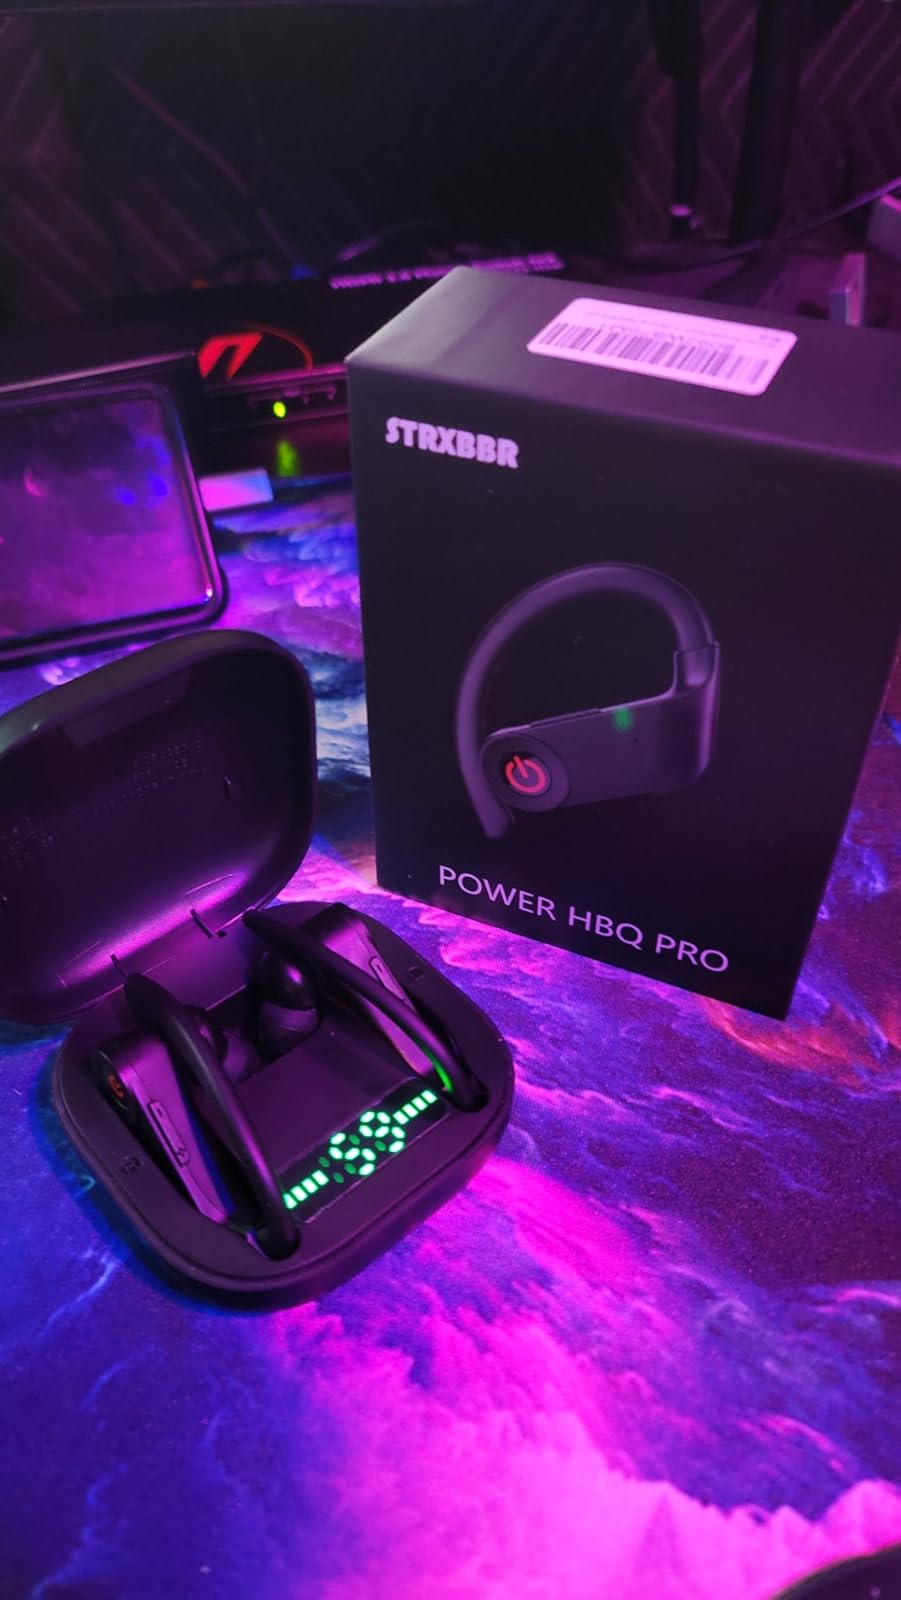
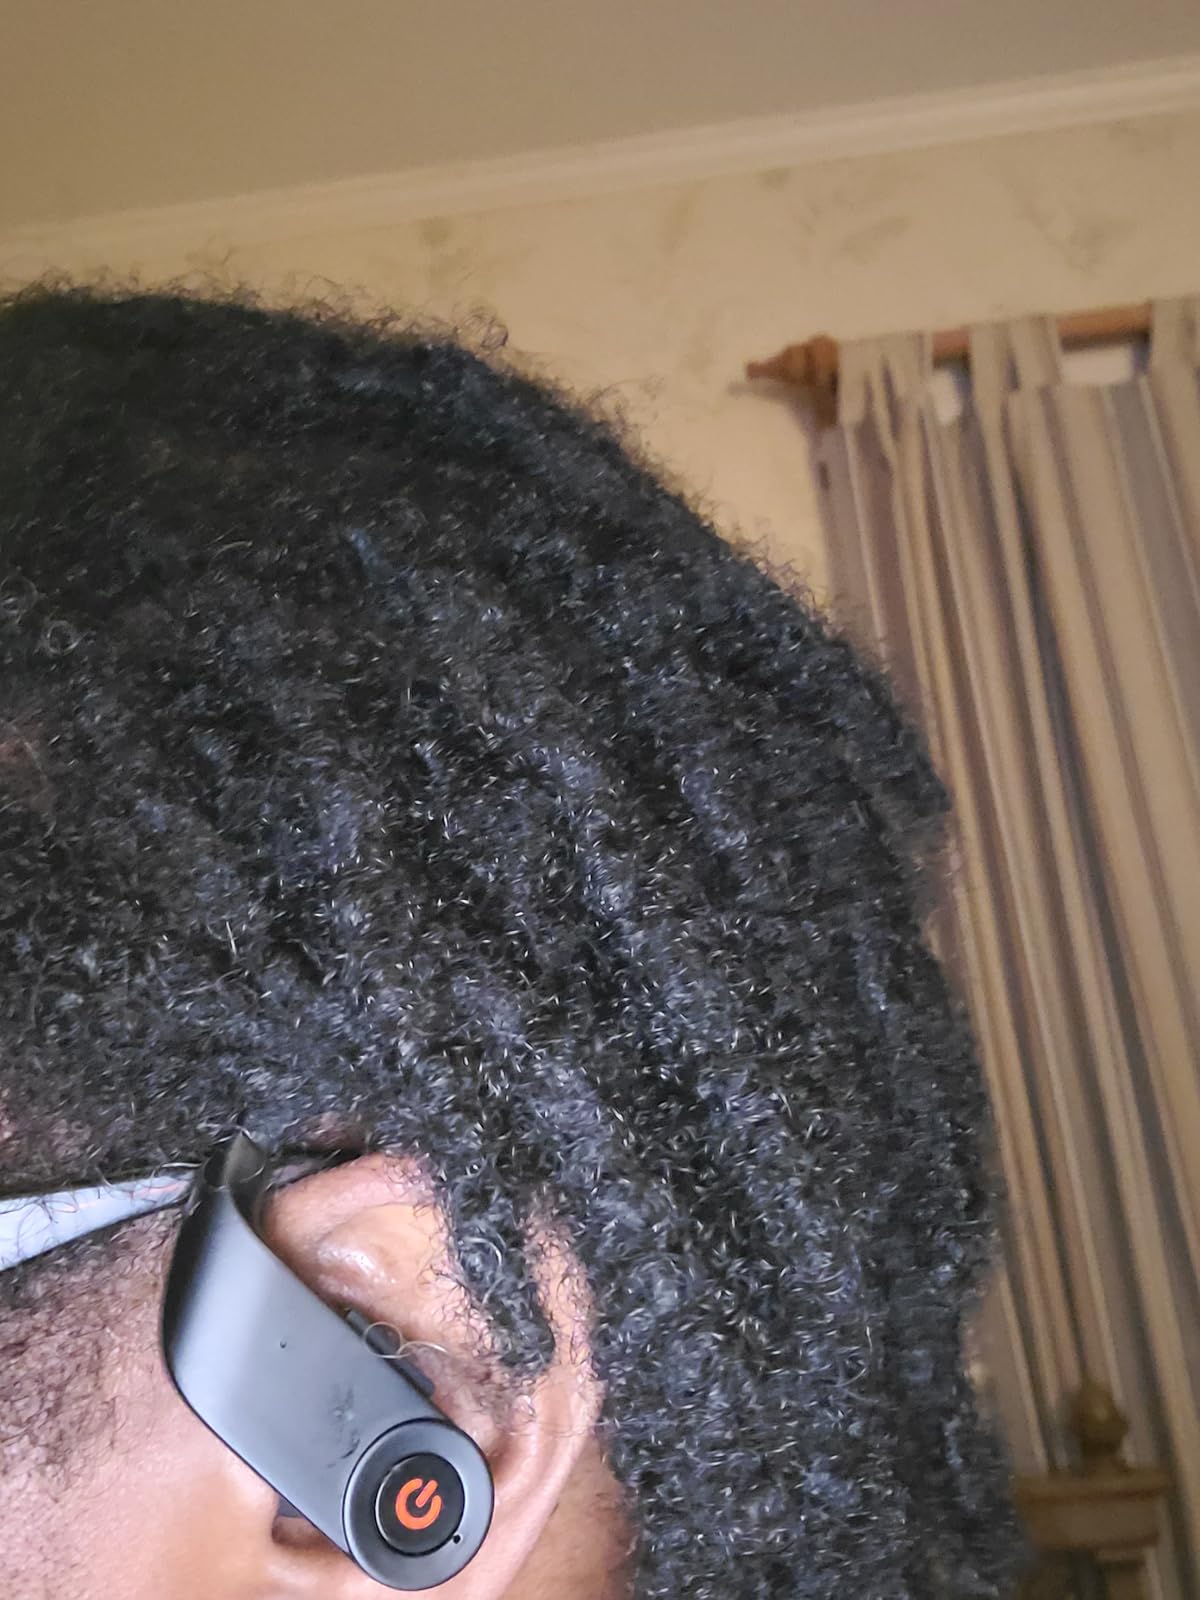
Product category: earbuds
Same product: yes